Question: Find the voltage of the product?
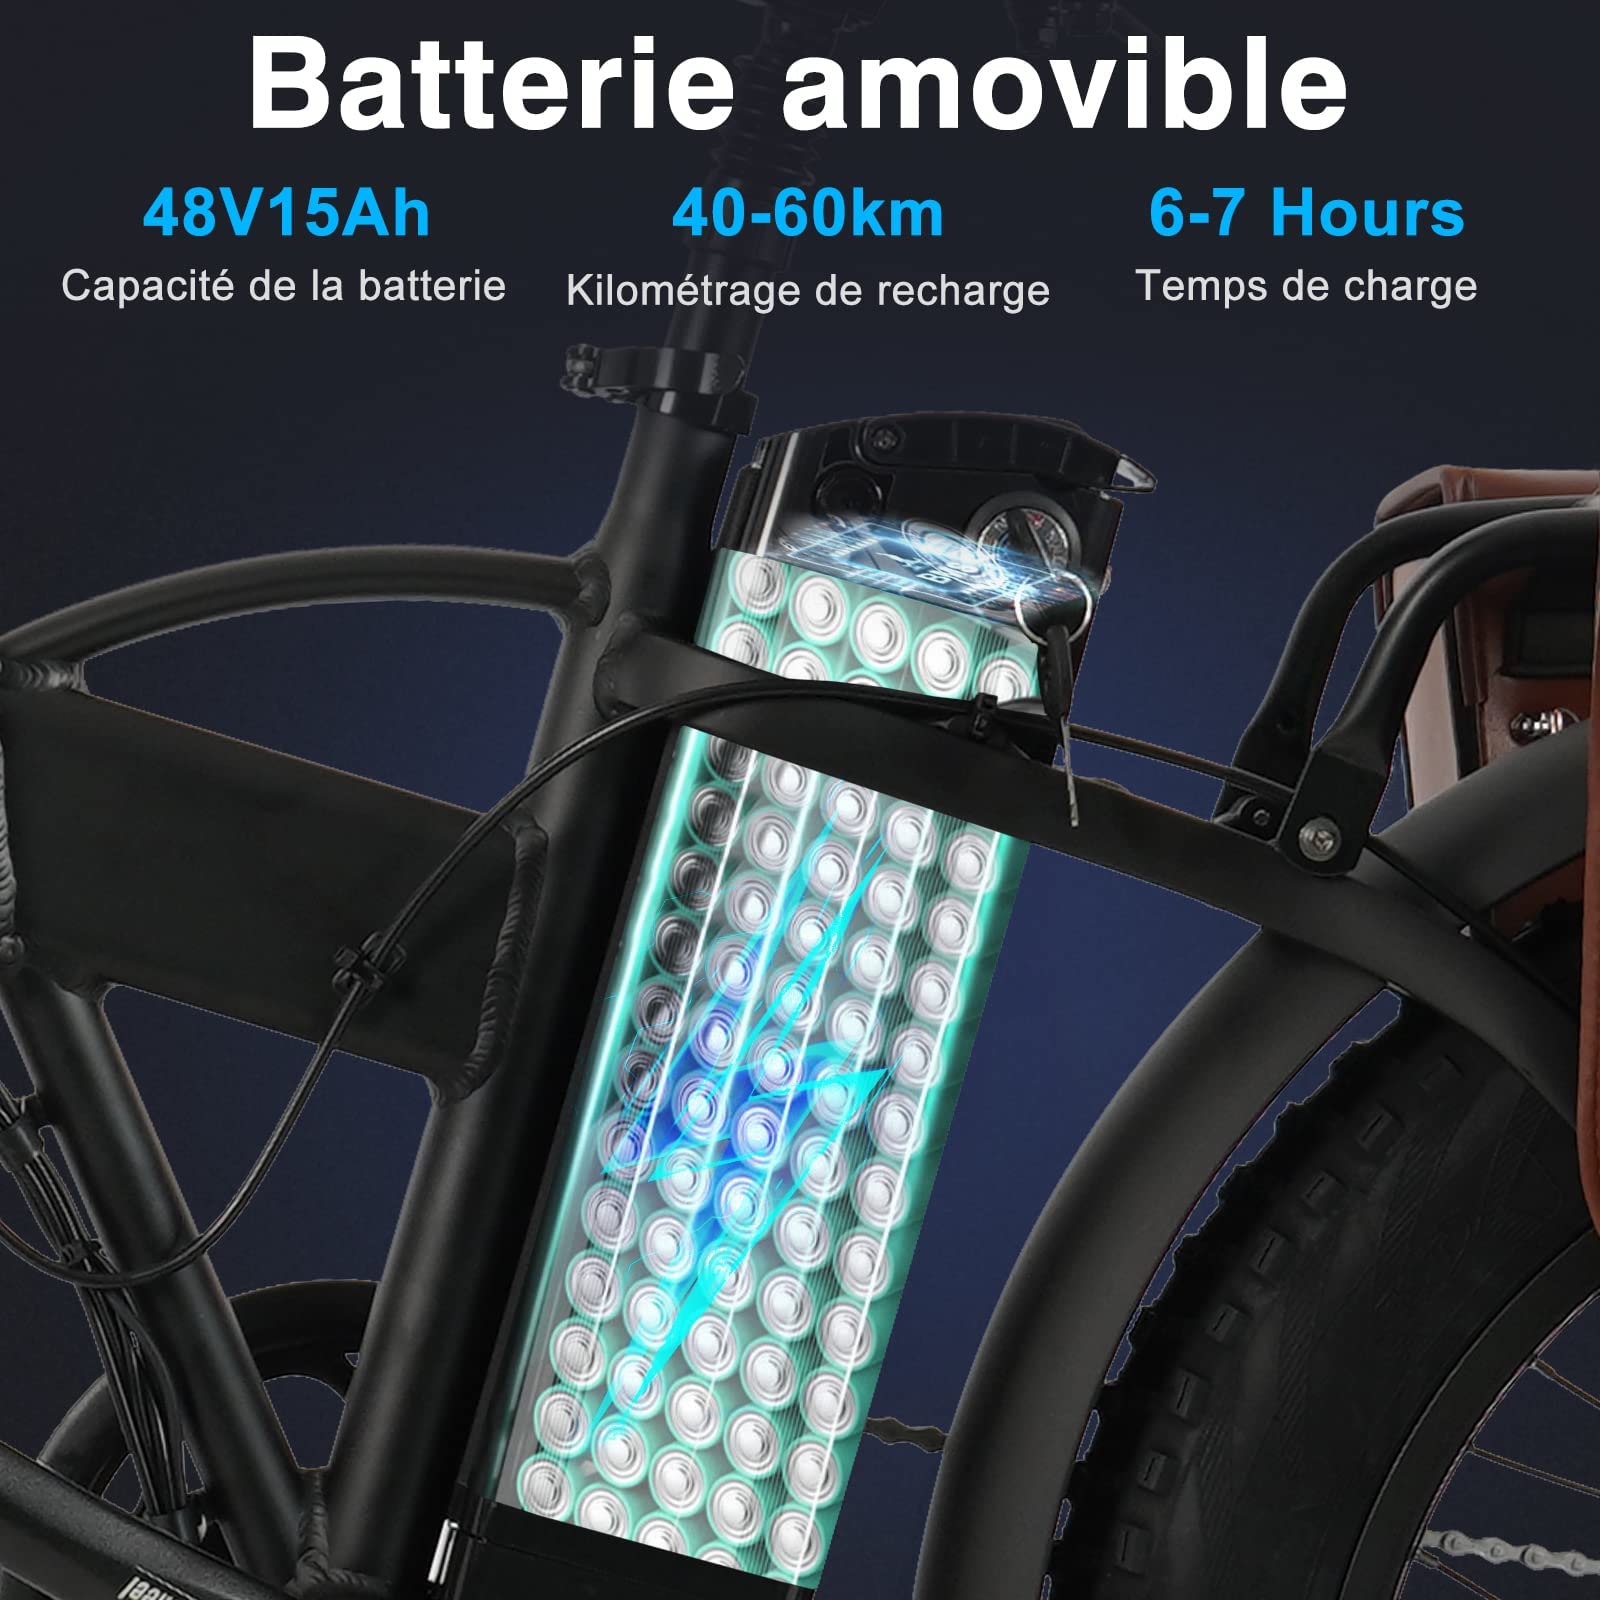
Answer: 48.0 volt